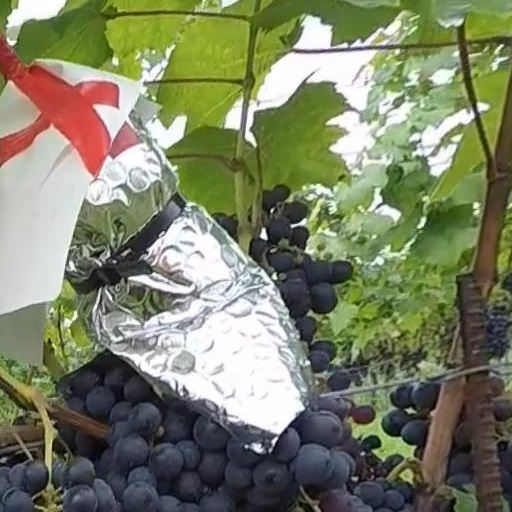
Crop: grape